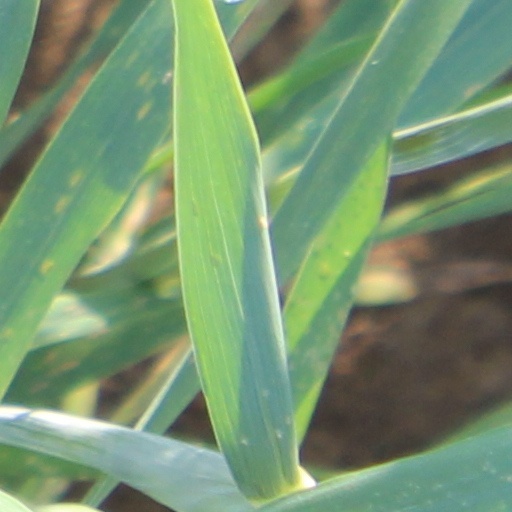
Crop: wheat